Power Gig: Rise of the SixString

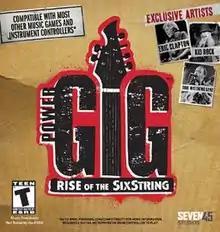
Cover art of "Power Gig: Rise of the SixString"

Power Gig: Rise of the SixString is a rhythm game developed and published by Seven45 Studios, a subsidiary of musical instrument manufacturer First Act. Unveiled at the 2010 Game Developers Conference, it was released for PlayStation 3 and Xbox 360 on October 18, 2010.